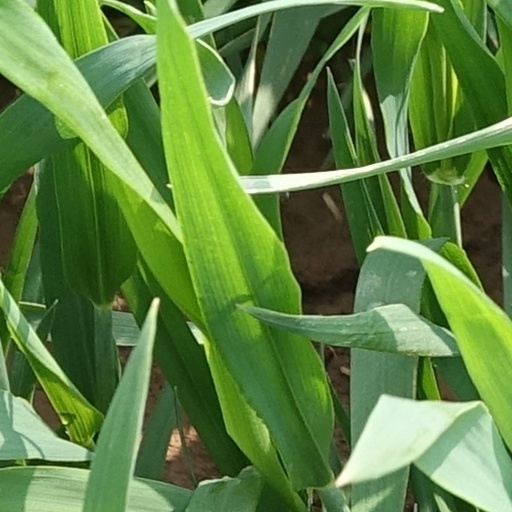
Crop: wheat